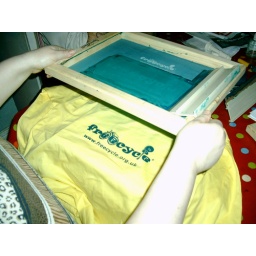
jen screen printing in my kitchen